Harmonica Incident

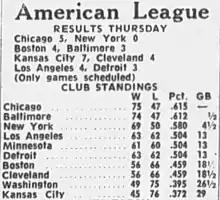
American League baseball standings following games of August 20, 1964

After the last game, the Yankees dressed and got on the team bus to travel to O'Hare International Airport, from where they flew to Boston for another four-game series against their archrivals, the Red Sox. The mood on board was generally subdued, almost somber. The sweep had dropped the Yankees to 4 games behind the White Sox, down into third place behind Baltimore. It did not seem likely that the Yankees could make up for the lost ground in the remaining weeks of the season no matter how well they played. "It looked like we were out of it", Clete Boyer recalled. "We figured Chicago and Baltimore couldn't both go into slumps".